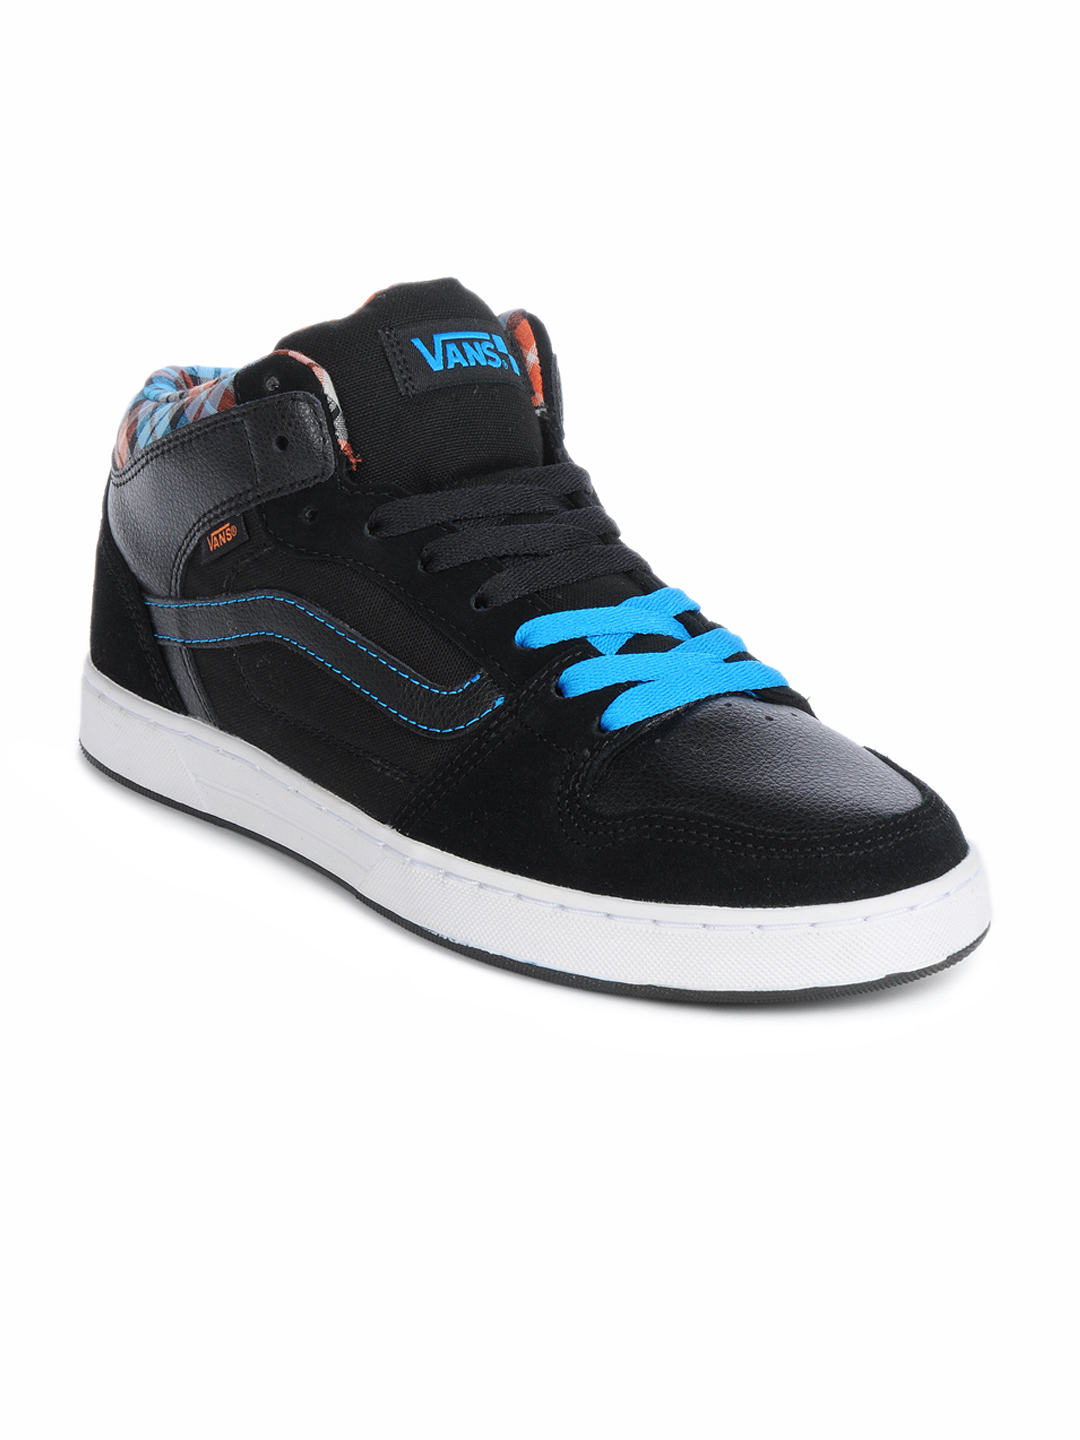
Vans Men Edgemont Black Shoes
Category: Footwear / Shoes / Casual Shoes
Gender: Men
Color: Black
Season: Summer 2012
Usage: Casual